Kraft, Prince of Hohenlohe-Langenburg

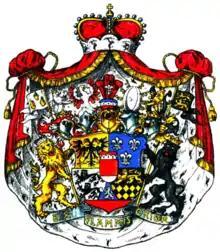
Arms of the princes of Hohenlohe-Langenburg

In 1960, Kraft succeeded his father as titular Prince of Hohenlohe-Langenburg. Despite German noble titles being abolished in the German Revolution, the title formed part of his surname and he still inherited a vast estate.